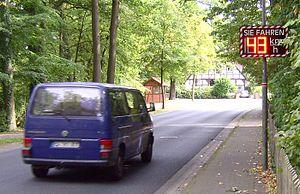
Un radar pédagogique est un type de radar automatique qui affiche la vitesse des automobilistes passant dans une zone débutant à 200 mètres environ du panneau afficheur, sans but répressif mais dans un objectif préventif.